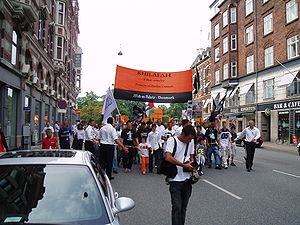
Hizb ut-Tahrir
Hizb ut-Tahrir demonstrerer i København
Hizb ut-Tahrir demonstrerer i København. Hizb ut-Tahrir arbejder for oprettelsen af en islamisk stat (""Umma""), under ledelse af den sande religiøse leder (""kalifat""/kalif)."
Denne artikel bør gennemlæses af en person med fagkendskab for at sikre den faglige korrekthed.